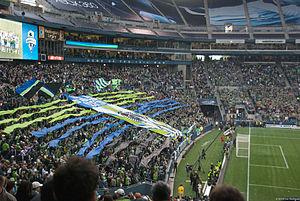
Les Sounders FC de Seattle sont un club franchisé américain de football évoluant dans la Major League Soccer et étant basé à Seattle.